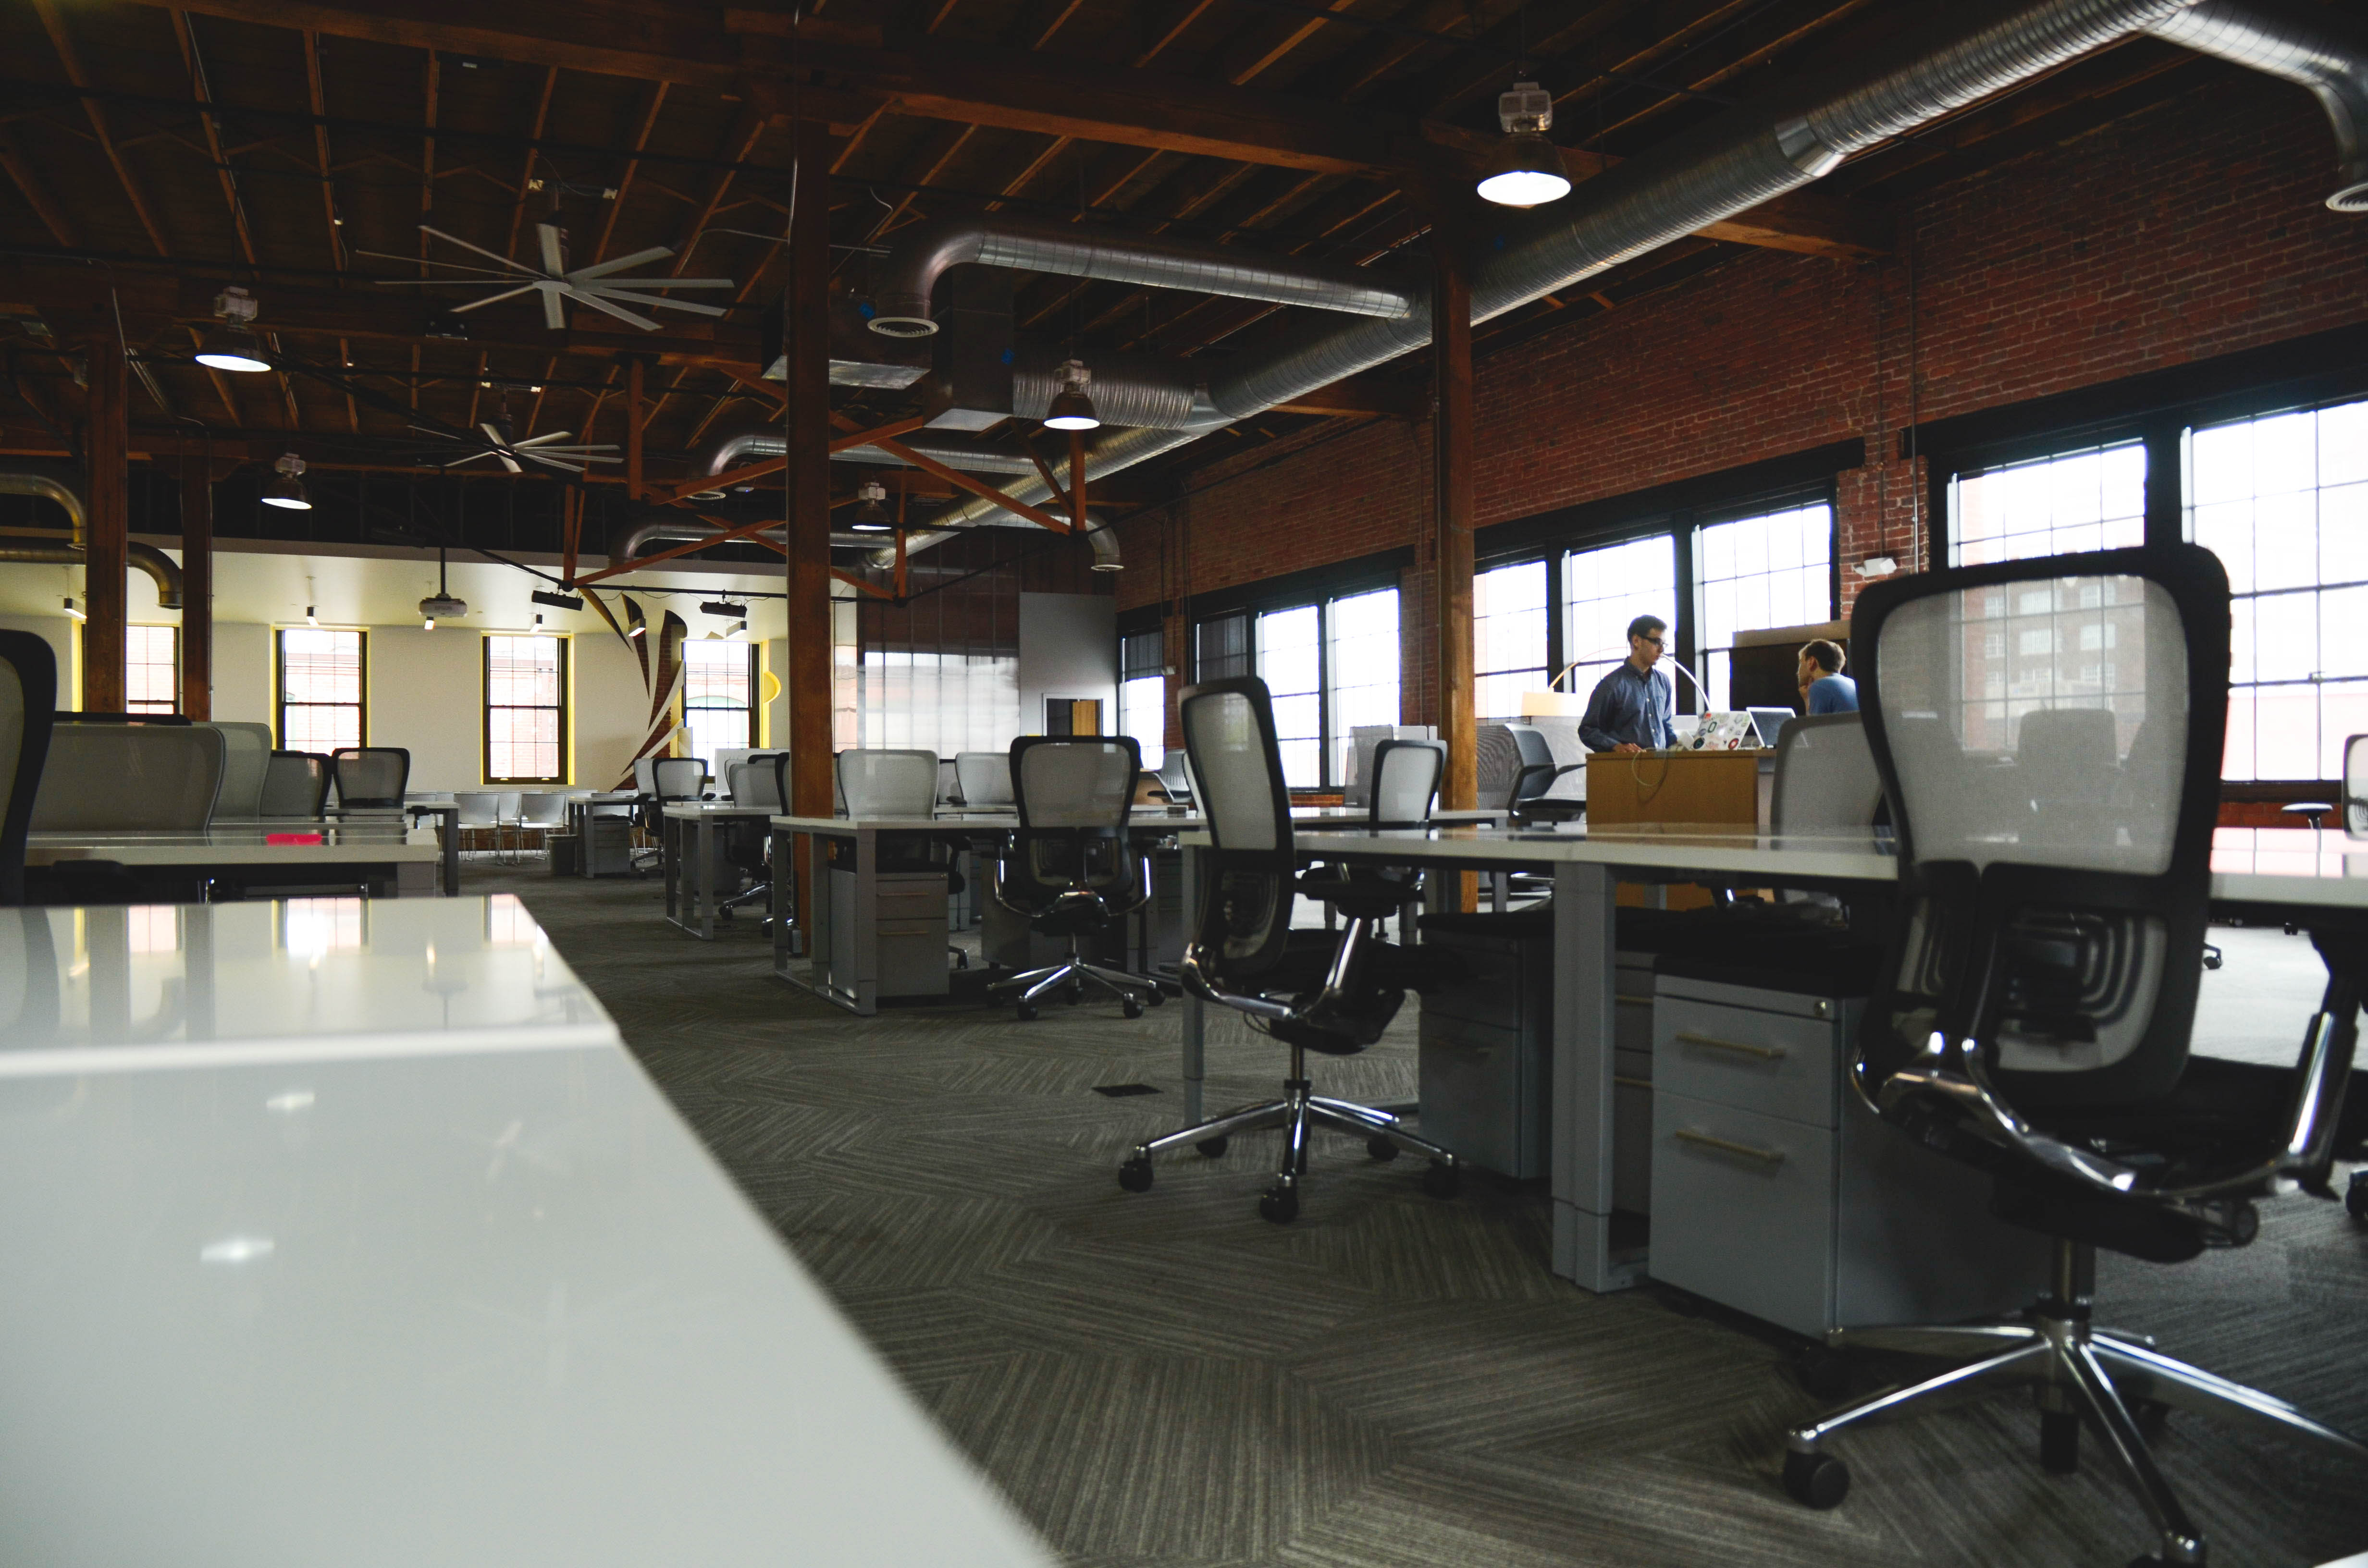
building, vehicle, workspace, office, business, room, interior design, chairs, startup, company, coworking, desks, sport venue